Charles Brockden Brown

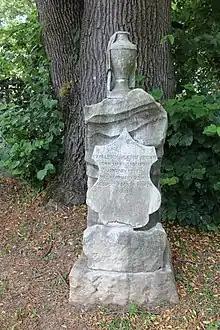
Charles Brockden Brown cenotaph in Laurel Hill Cemetery

After 1801 Brown continued to publish prolifically. He authored several important political pamphlets arguing for the acquisition of the Louisiana Territory and against the Embargo Act of 1807. He edited and was primary contributor to two more magazines: "The Literary Magazine and American Register" (1803–1806), a miscellany on cultural and other topics (from geography and medicine to history and aesthetics) and "The American Register and General Repository of History, Politics, and Science" (1807–09). The latter is notable for the book-length "Annals of Europe and America," Brown's contemporary historical narrative of Napoleonic geopolitics. Brown continued to write fiction and experiment with other literary genres during this period, notably in the "Historical Sketches", a group of historical fictions that were written between 1803 and 1807 but published only posthumously. These late experimental narratives show Brown exploring the interface of fiction and history at the end of the Revolutionary era, at a moment that both follows the great Enlightenment historians (e.g., David Hume, William Robertson, Edward Gibbon) and prefigures the emergence of the 19th-century historical romance form in writers like Walter Scott or James Fenimore Cooper. He also published miscellaneous pieces in other Philadelphia newspapers and magazines of the 19th century including the "Aurora" and, in 1809, the "Port-Folio".